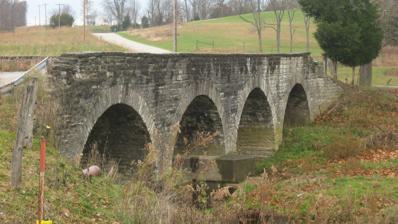
Building: Straber Ford Bridge
Country: United States of America
Year built: 1908
United States historic place Straber Ford Bridge U.S. National Register of Historic Places Straber Ford Bridge, November 2012 Show map of Indiana Show map of the United States Location County Road 500N over Otter Creek, northwest of Osgood , Center Township, Ripley County, Indiana Coordinates 39°8′53″N 85°21′45″W / 39.14806°N 85.36250°W / 39.14806; -85.36250 Area less than one acre Built 1908 ( 1908 ) Built by Degolyer and Stegner Architectural style stone arch bridge NRHP reference No. 09001132 Added to NRHP December 24, 2009 Straber Ford Bridge , also known as Ripley County Bridge #173, is a historic stone arch bridge located in Center Township , Ripley County, Indiana , United States.  It was built in 1908, and is a four-span, semicircular-arch bridge constructed of limestone .  It measures 105 feet, 8 inches, long and is 20 feet wide. It was added to the National Register of Historic Places in 2009. References